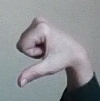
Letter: waw